Addi Walka

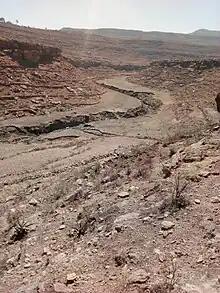
Valley in Addi Walka with Quaternary valley bottom fill

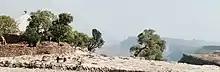
View from Iriya church towards Addi Walka

The rainfall pattern shows a very high seasonality with 70 to 80% of the annual rain falling in July and August. Mean temperature in Kelkele is 18.8 °C, oscillating between average daily minimum of 10.5 °C and maximum of 26.7 °C. The contrasts between day and night air temperatures are much larger than seasonal contrasts.